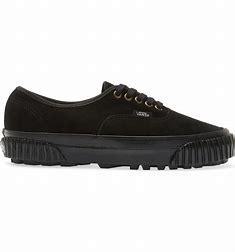
Brand: Vans
Model: Authentic 44 DX